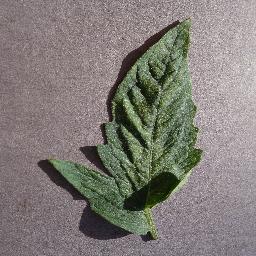
Label: Tomato___Spider_mites Two-spotted_spider_mite